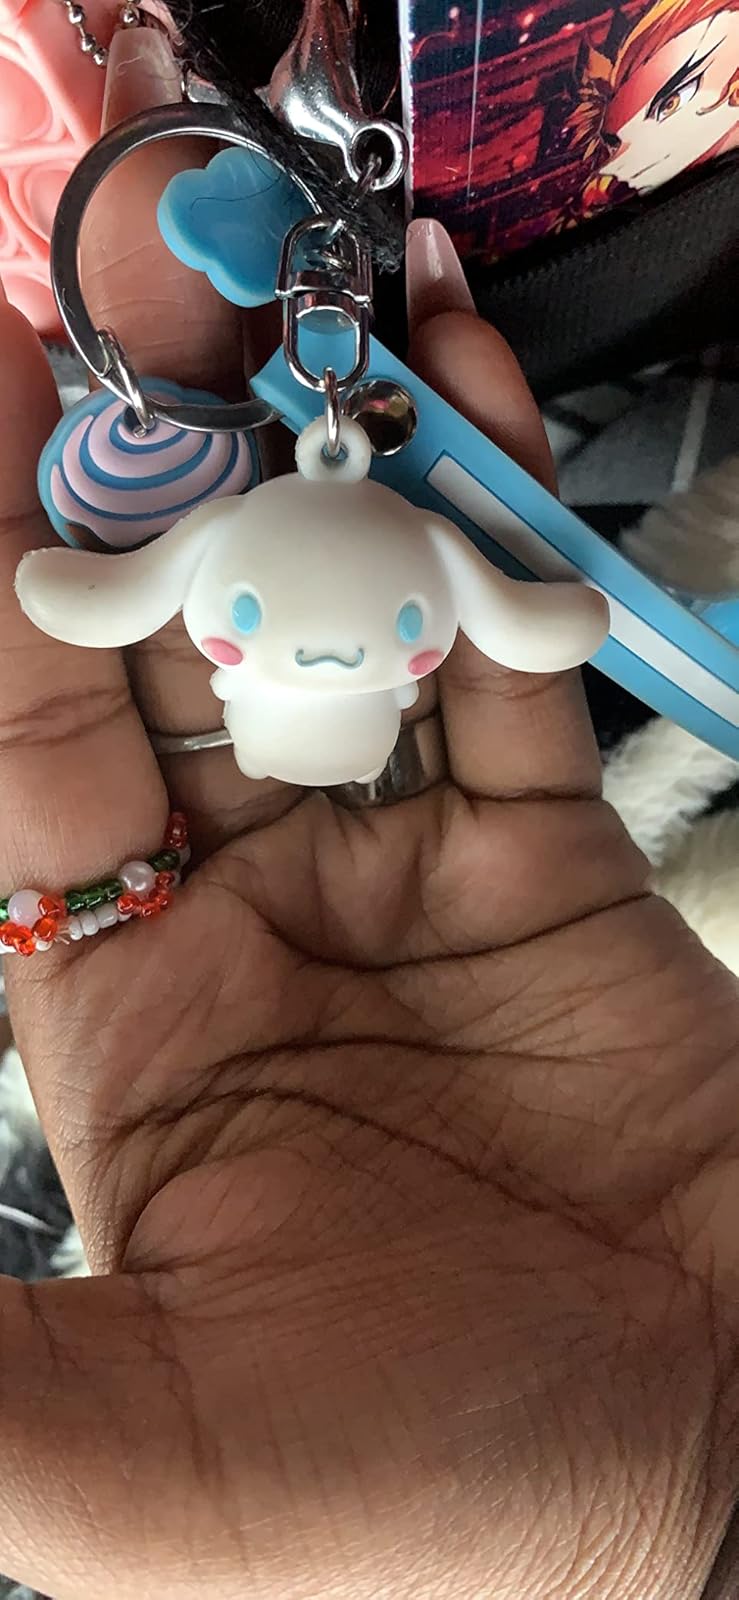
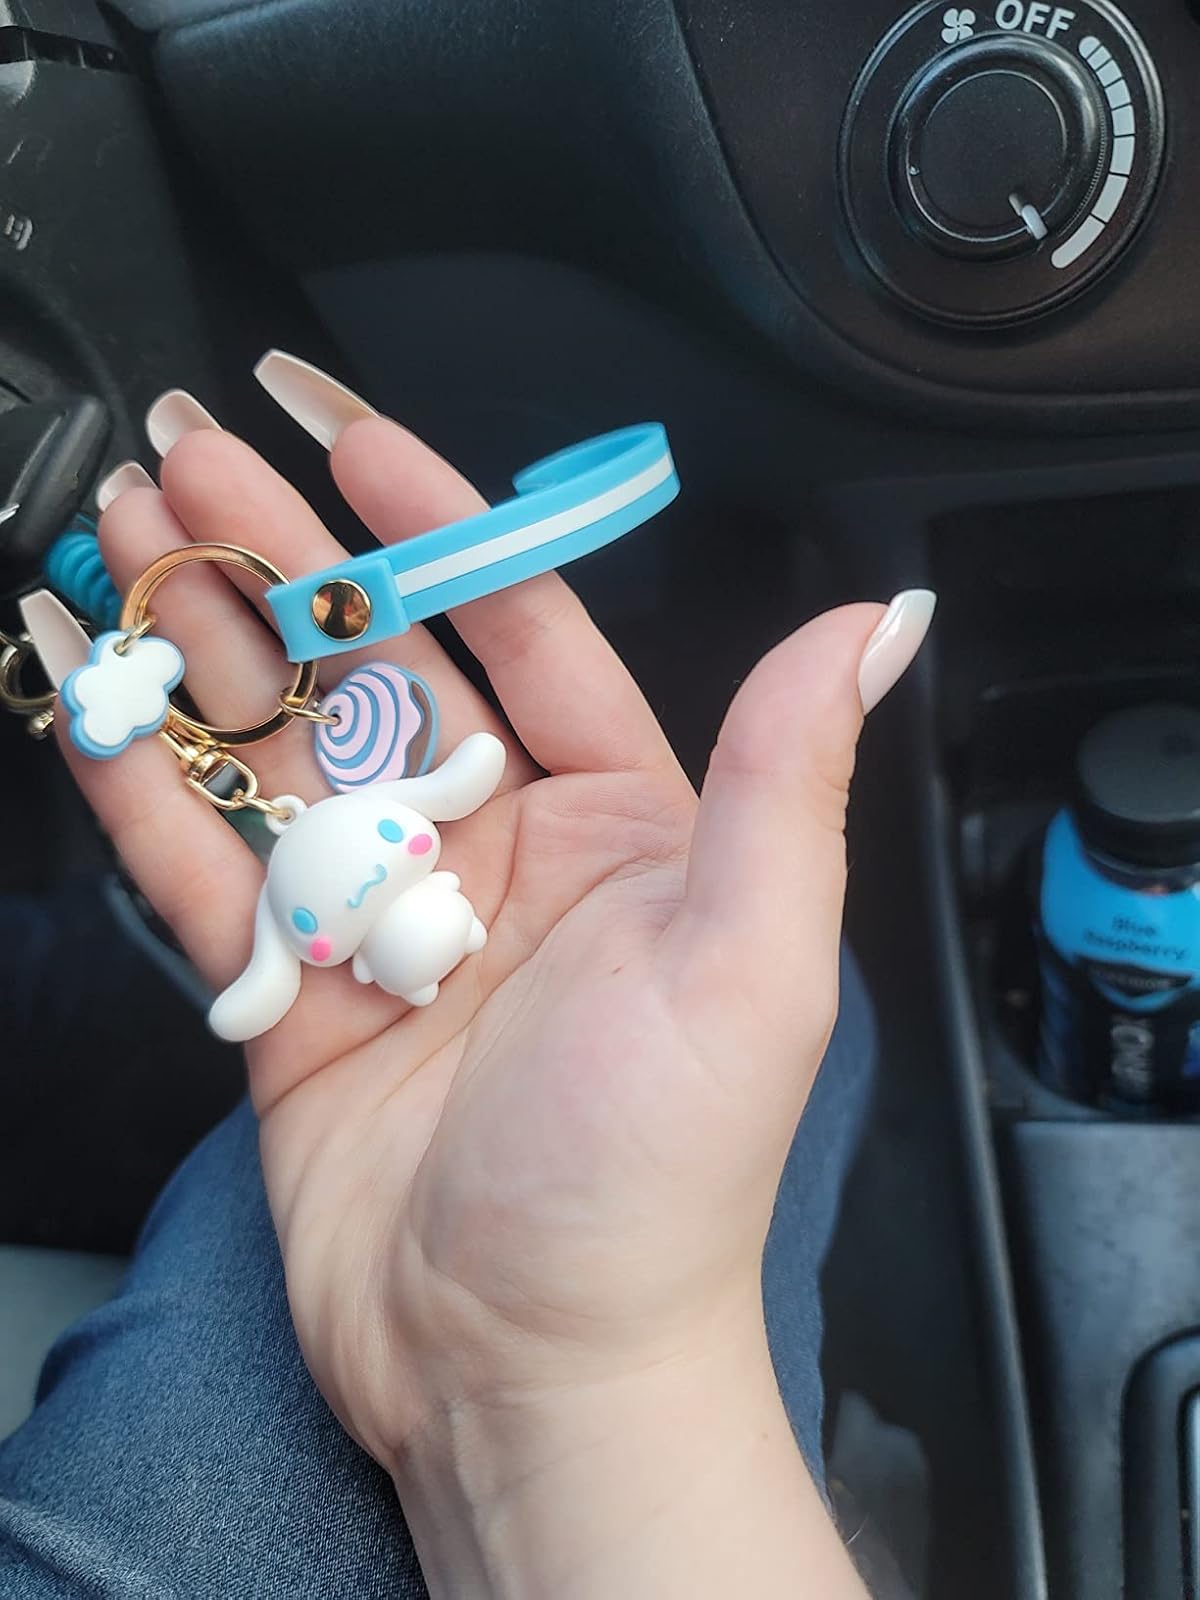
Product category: accessories_keychain
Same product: yes